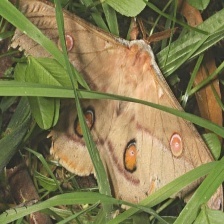
Species: EMPEROR GUM MOTH